Storsien

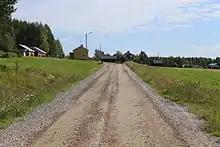
The village Storsien in 2014.

Storsien is a small village in Kalix Municipality in northern Sweden. It is best known for the internment camp located there where about 300–370 communists and pacifists were held during the winter of 1939–1940.